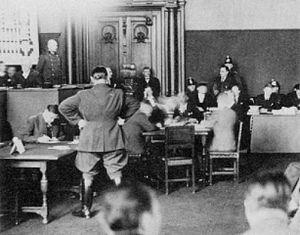
La Gleichschaltung est le processus mis en œuvre par Adolf Hitler et le parti nazi de 1933 à août 1934 pour imposer leur pouvoir total sur l'Allemagne et mettre la société au pas, afin de concrétiser le mythe de la « communauté populaire ».